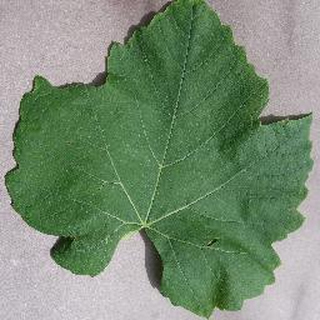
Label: healthy_grape